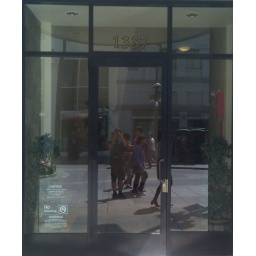
We found this walking around the 3rd street promenade in Santa Monica.